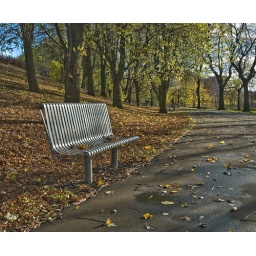
Stainless steel seat in Glasgow green